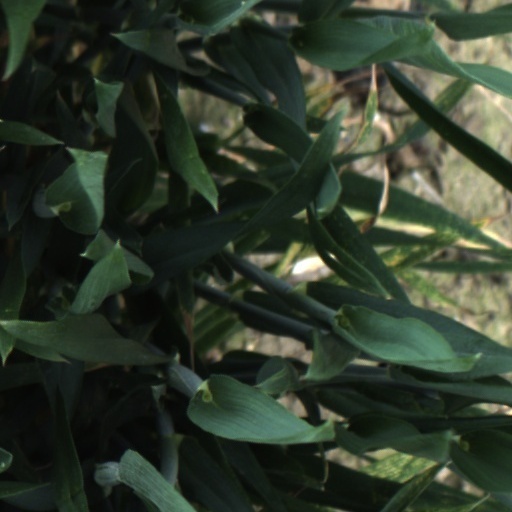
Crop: wheat